Olli Lehto

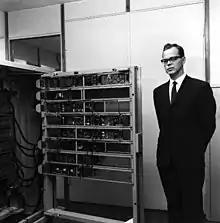
Olli Lehto with a computer in 1962.

Olli Erkki Lehto (30 May 1925 in Helsinki — 31 December 2020) was a Finnish mathematician, specializing in geometric function theory, and a chancellor of the University of Helsinki.